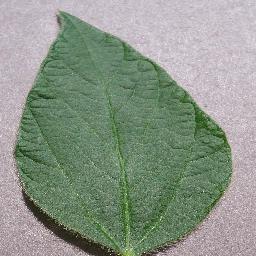
Label: Soybean___healthy